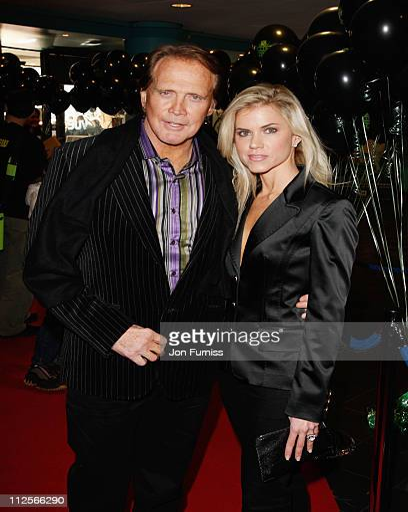
actors arrives at the premiere